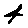
Label: 4